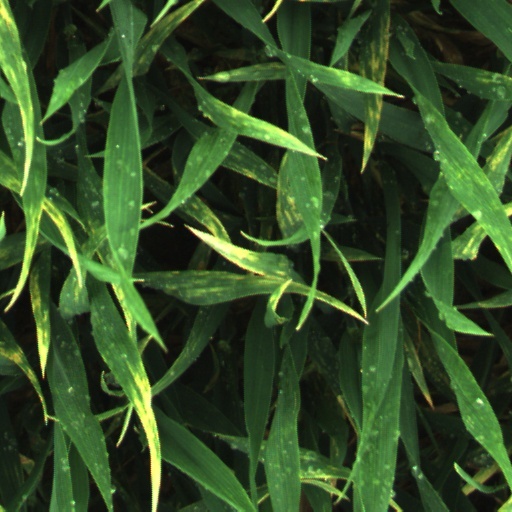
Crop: wheat